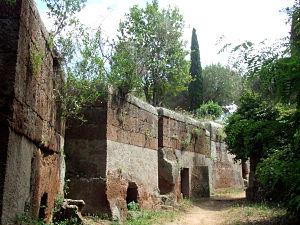
Alignement de tombes a dado de la nécropole de Banditaccia (Latium - Italie).
La nécropole de Banditaccia est une nécropole antique étrusque proche de la ville de Cerveteri en Italie. Elle a été inscrite à la liste du patrimoine mondial de l'humanité établie par l'UNESCO avec celle de Monterozzi en 2004. Le terme Banditaccia dérive de l'italien Bando, terme pour la location déniée aux propriétaires terriens de Cerveteri, en faveur de la population locale.
La tombe étrusque obéit aux nombreux rites funéraires en vigueur suivant les périodes de sa civilisation : de l'urne cinéraire simple enfouie dans le sol puis dans un puits, à la banquette de pierre recevant le corps du défunt habillé des attributs de sa fonction, puis aux sarcophages, à bas-reliefs ou figurés, des tombes collectives rassemblant les membres d'une même famille, décorées de fresques, rassemblant un mobilier funéraire riche. Plusieurs types s'en dégagent dont la dénomination est descriptive.
La dodécapole étrusque est l'ensemble des douze cités-États étrusques qui, selon la tradition, en Étrurie, formaient une alliance fort lâche de nature religieuse que les historiens appellent la ligue, la confédération ou encore la fédération étrusque.